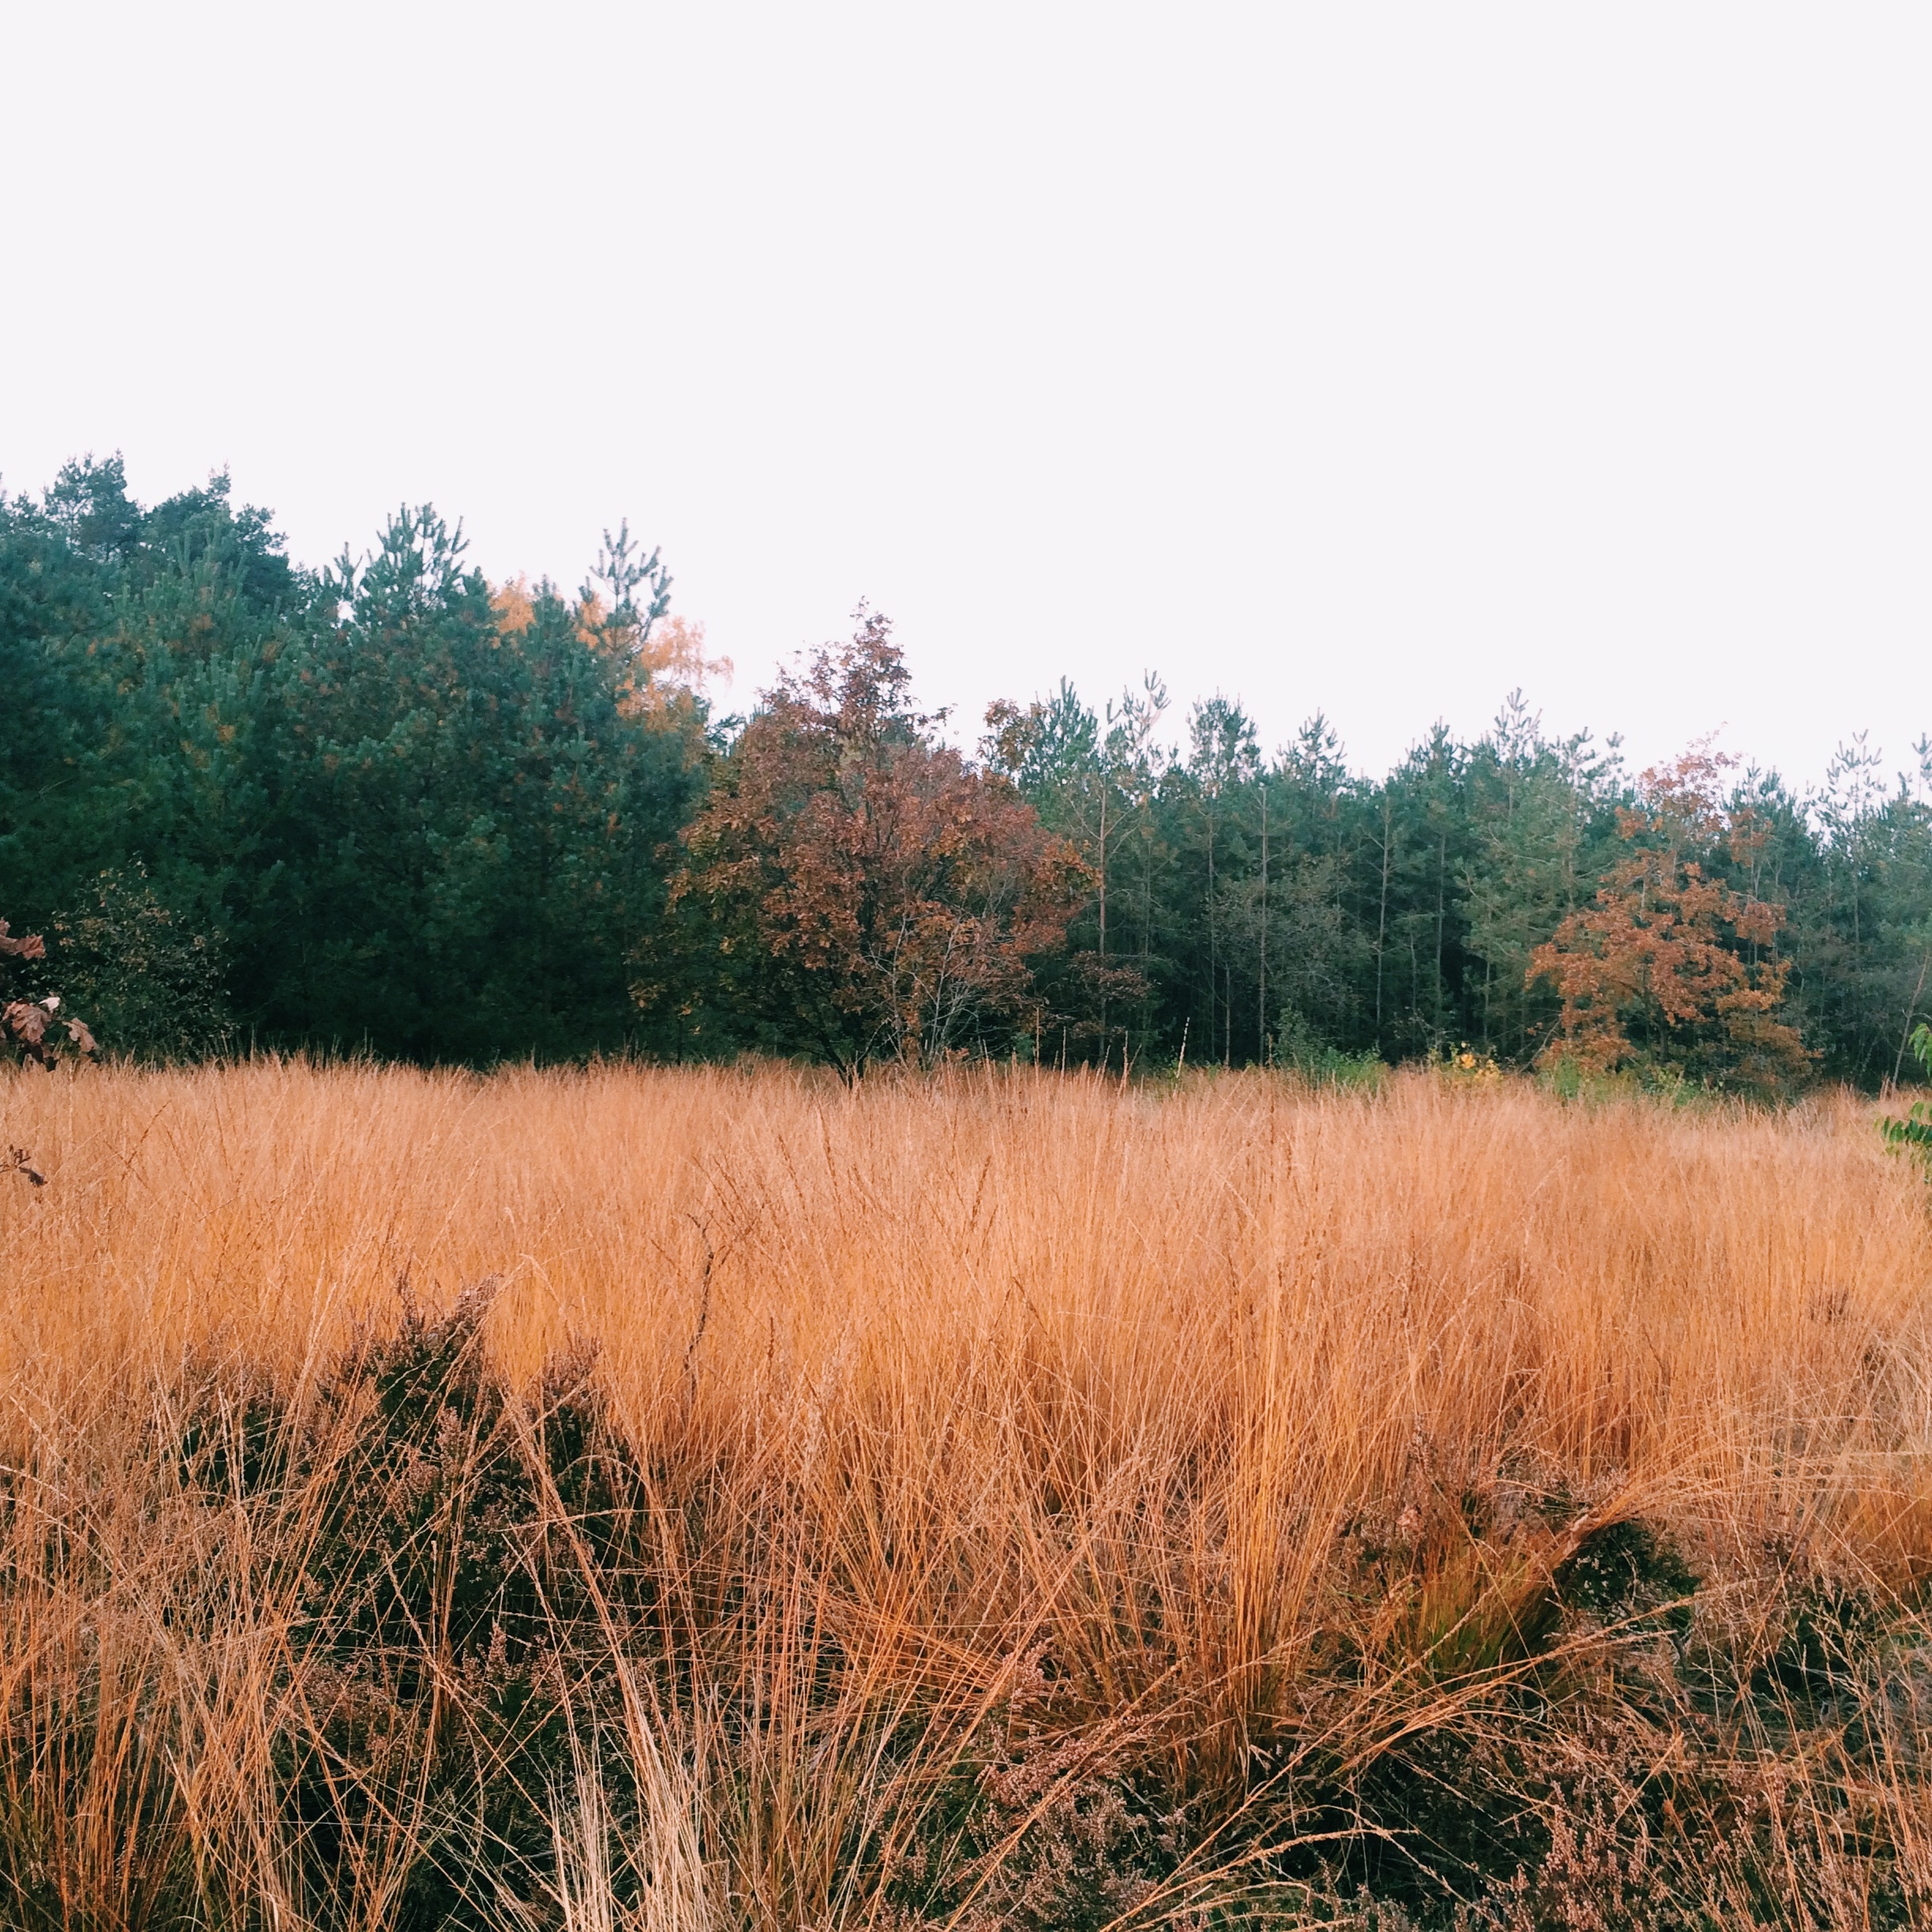
landscape, tree, nature, forest, grass, marsh, wilderness, plant, field, farm, meadow, prairie, morning, leaf, hill, pasture, autumn, season, savanna, grassland, wetland, woodland, habitat, ecosystem, rural area, natural environment, grass family, woody plant